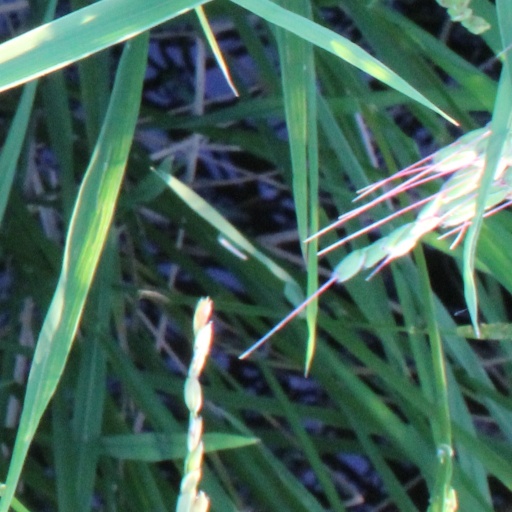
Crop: rice